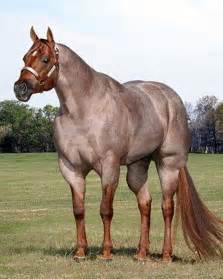
Label: horse